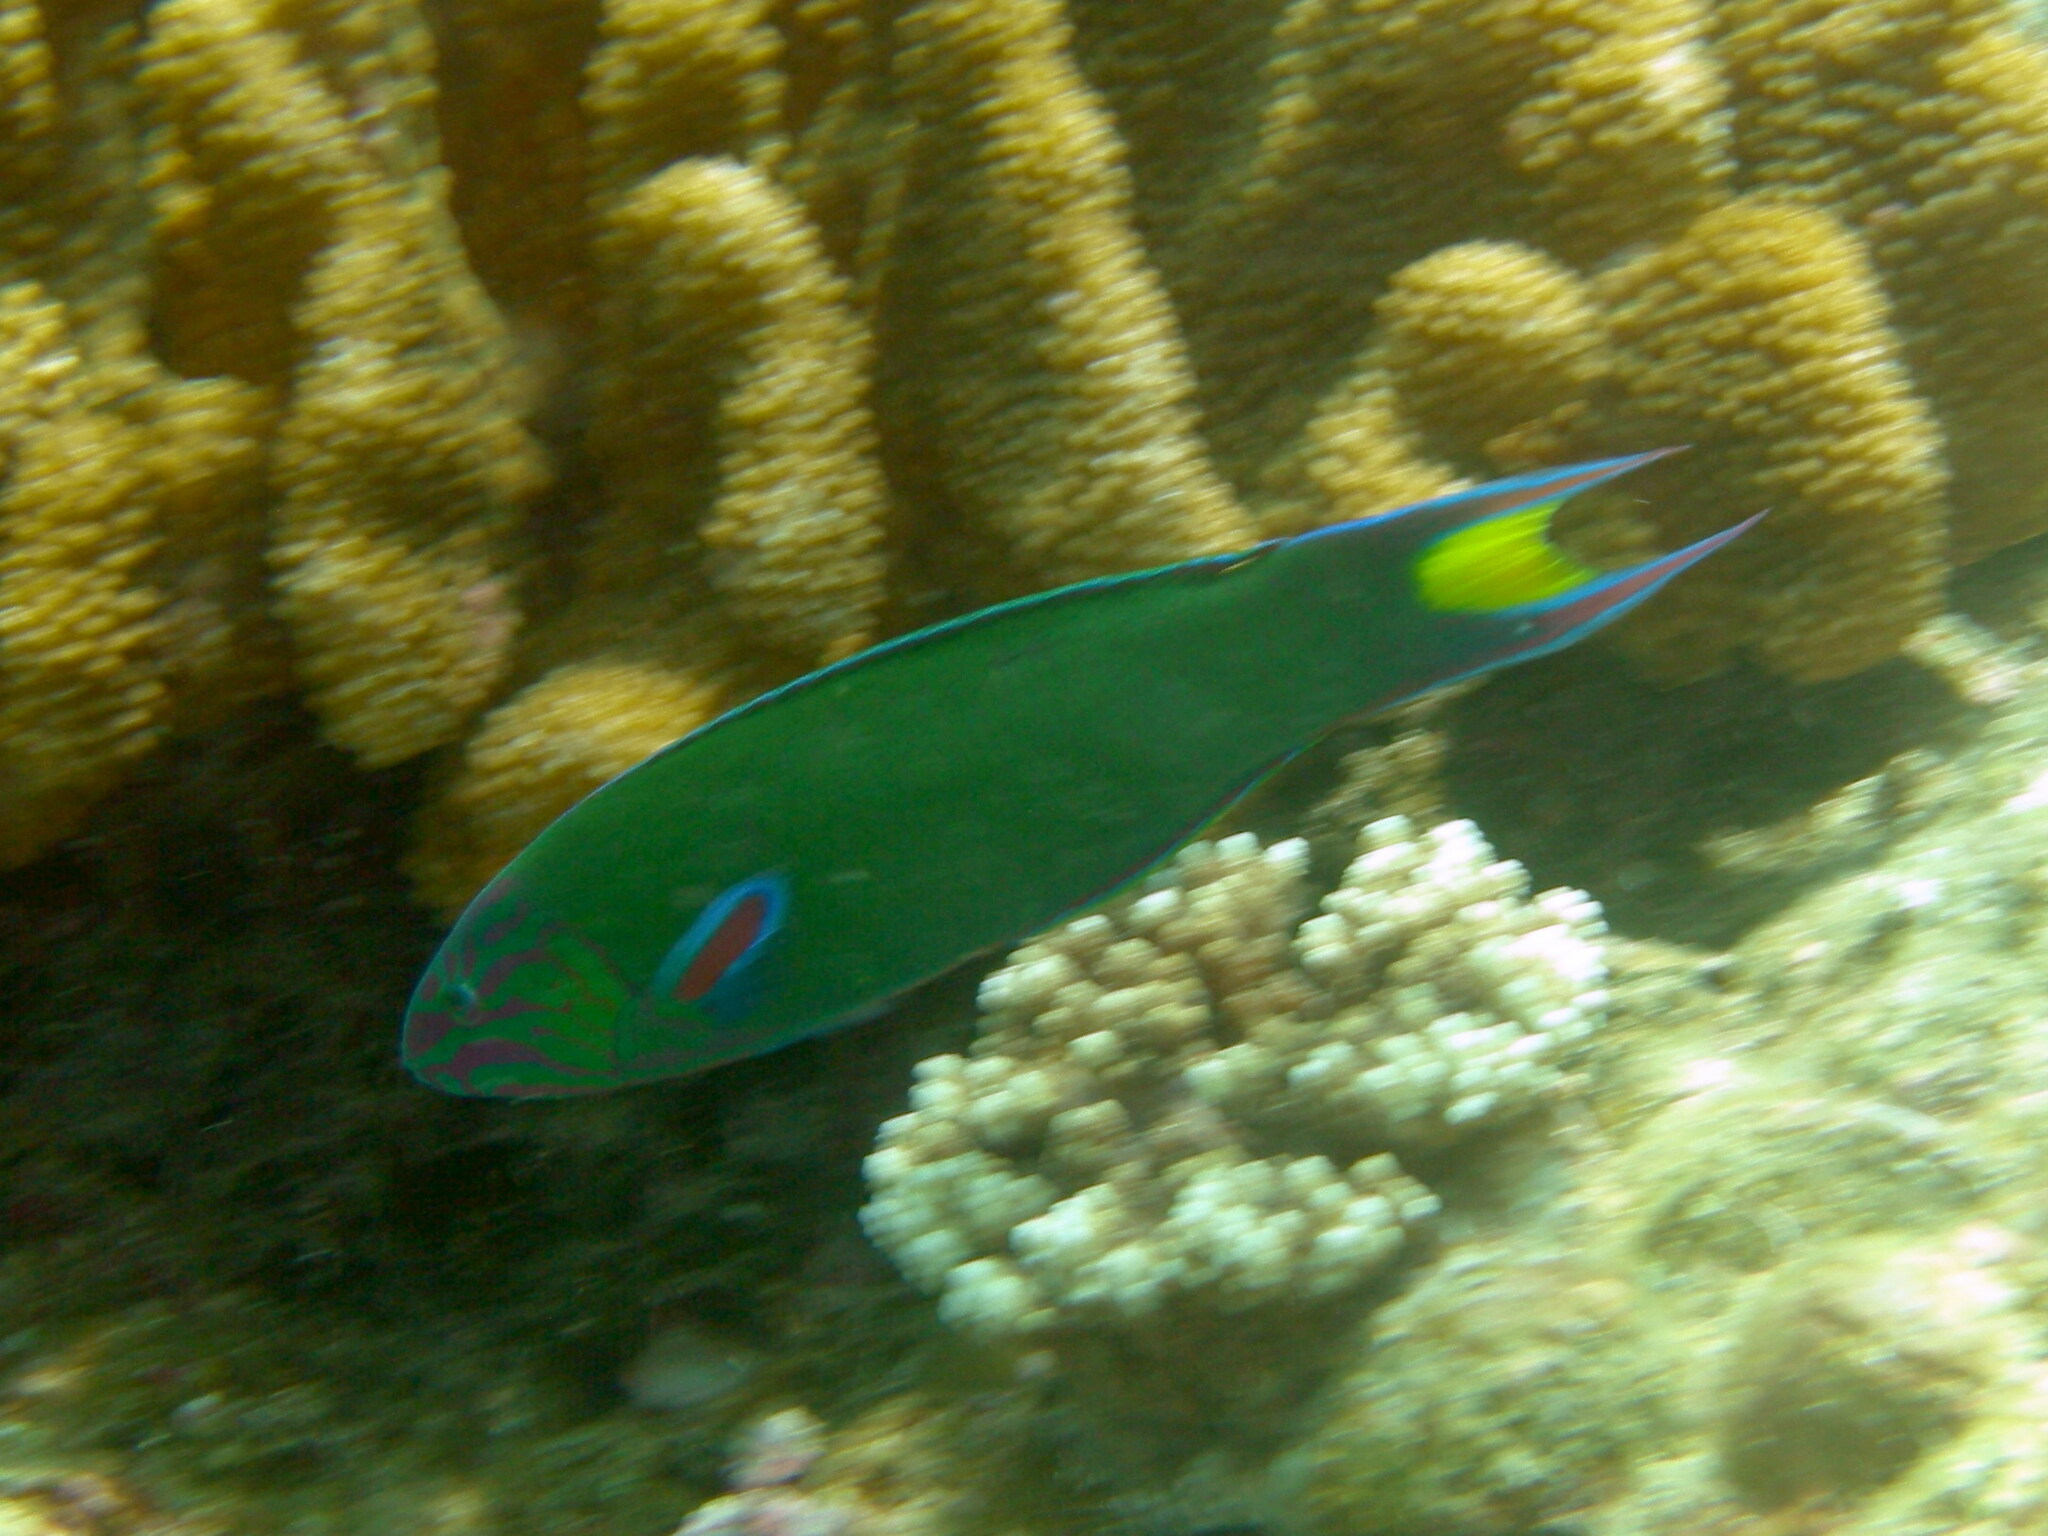
Thalassoma lunare (Moon Wrasse)